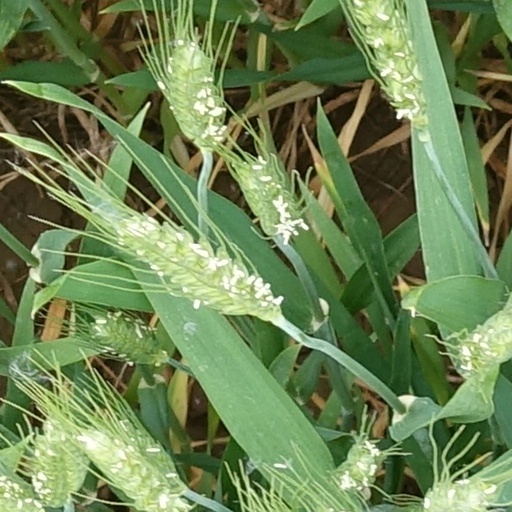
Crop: wheat